Islamic honorifics

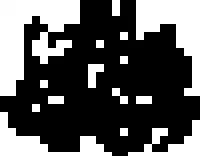
"Blessings of God be upon him and his progeny" in Arabic

Islamic honorifics are Arabic phrases, abbreviations, and titles that mostly appear as prefixes before or suffixes after the names of people who have had a special mission from God in the Islamic world or have done important work towards these missions. In Islamic writings, these honorific prefixes and suffixes come before and after the names of all the prophets and messengers (of whom there are 124,000 in Islam, the last of whom is the Prophet Muhammad), the Imams (the Twelve Imams in Shia Islam), the infallibles in Shia Islam and the prominent individuals who followed them. In the Islamic world, giving these respectful prefixes and suffixes is a tradition.